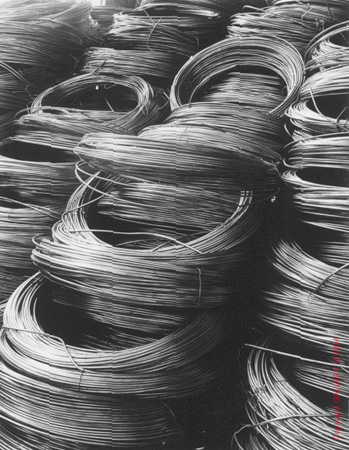
Texture: spiralled